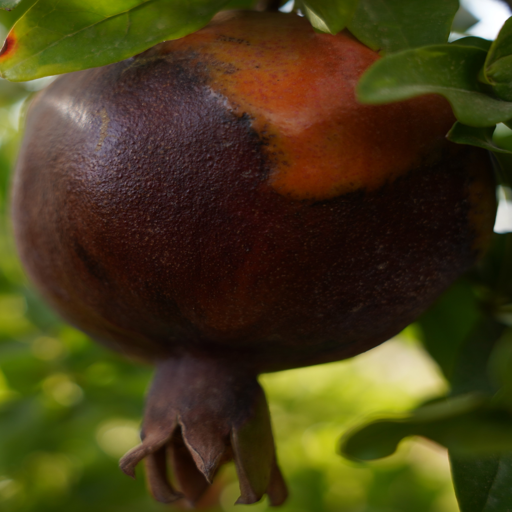
Label: Colletotrichum spp